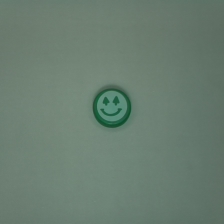
Color: green
Cap type: standard cap